Ilanz

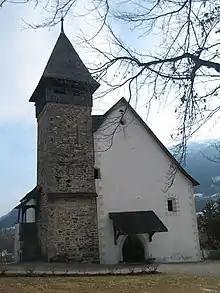
Church of St. Martin

The "Church of St. Margreta" and the "Church of St. Martin" are listed as Swiss heritage sites of national significance.